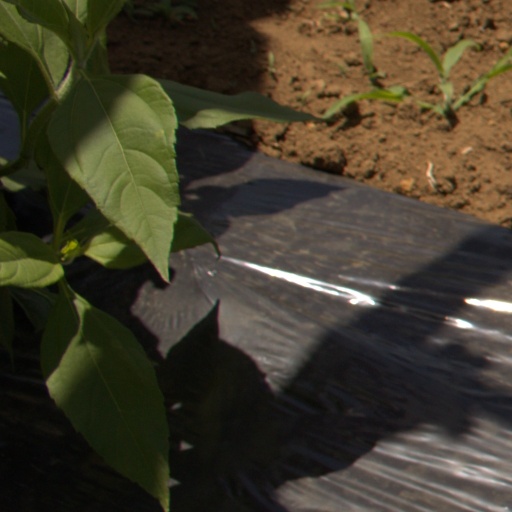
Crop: Jerusalem artichoke